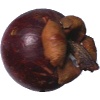
Label: mangostan